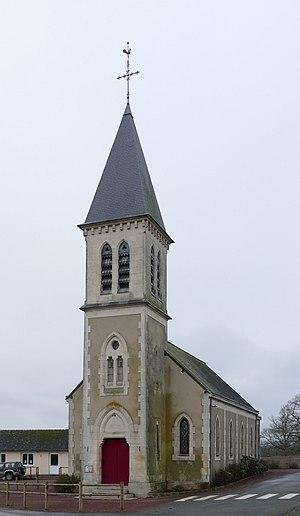
L'église Saint-Martin à Ménil-Erreux (Orne, Normandie, France).